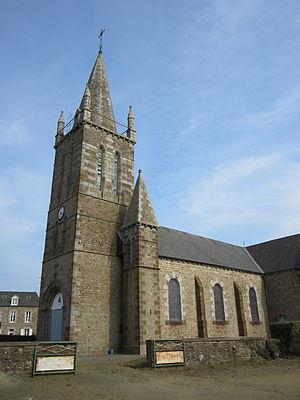
église Saint-Léonard (XIXème) de Reffuveille, MAnche
Reffuveille est une commune française, située dans le département de la Manche en région Normandie, peuplée de 509 habitants.